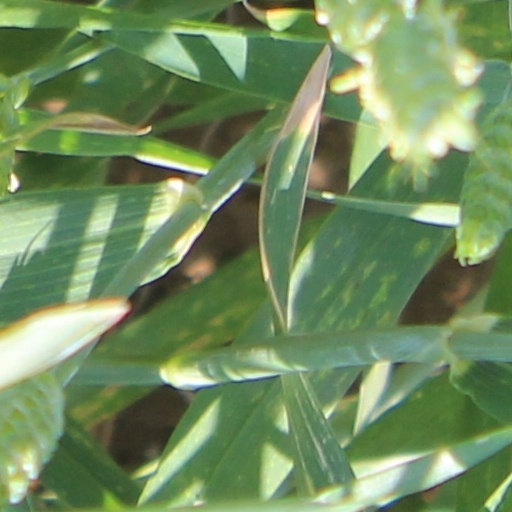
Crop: wheat